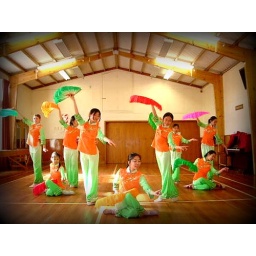
red shoes dance studio back in '06, yay im the one in the middle ^^